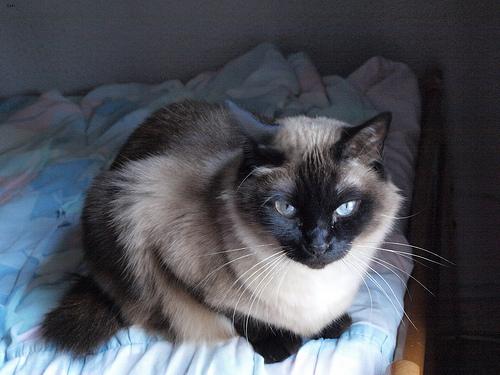
Breed: Siamese